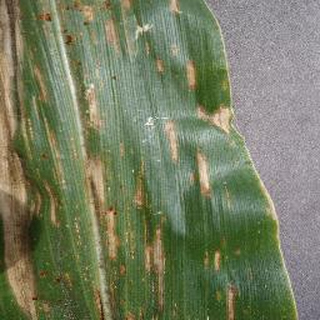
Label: corn_cercospora_leaf_spot